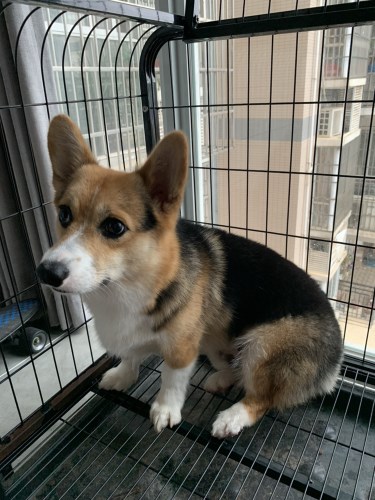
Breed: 2909-n000116-Cardigan